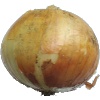
Label: Onion White 1